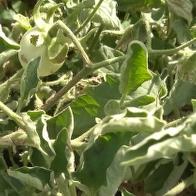
Crop: Tomato
Condition: virosis-d